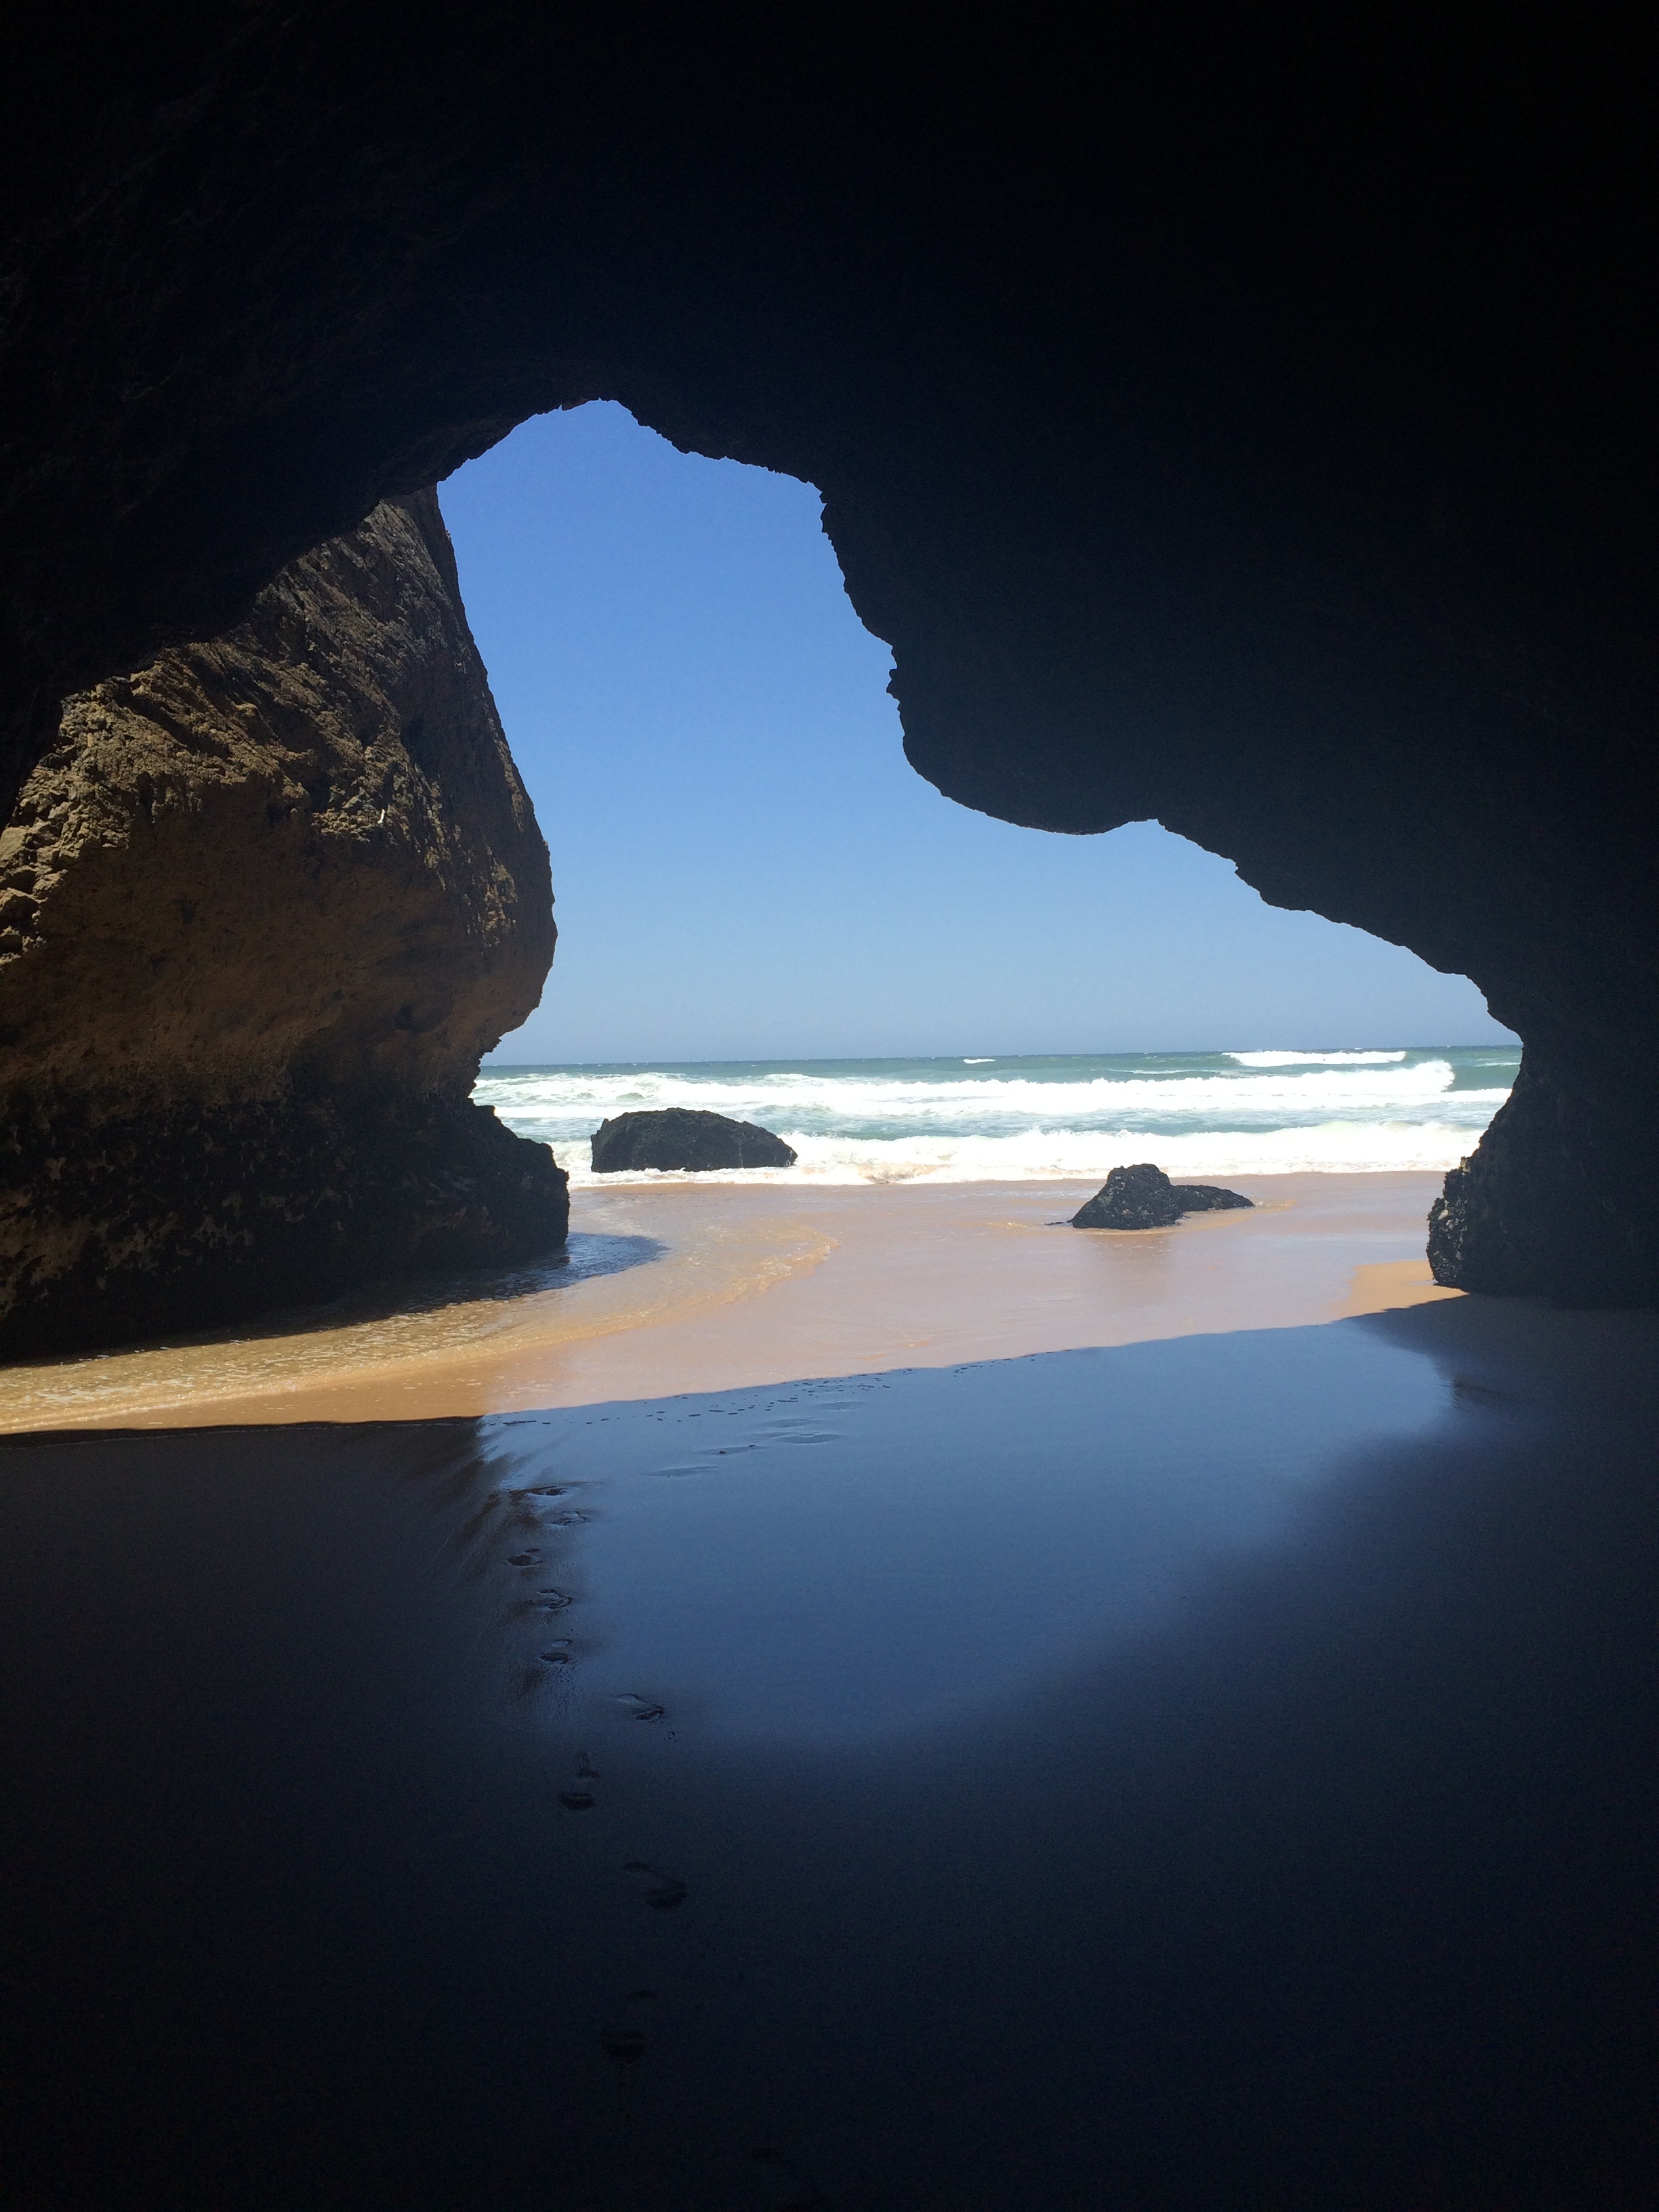
beach, landscape, sea, coast, rock, ocean, horizon, light, cloud, sky, sunset, sunlight, wave, dawn, dusk, ice, cave, reflection, seascape, bay, island, darkness, terrain, portugal, algarve, cape, landform